Newton Homesite and Cemetery

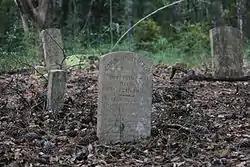

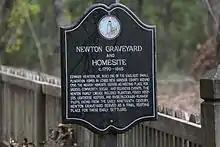
Historic marker at the site

The Newton Homesite and Cemetery are a remnant of the earliest settlement of the outer coast of North Carolina near Carolina Beach. The site is located southwest of Carolina Beach off Dow Road South, adjacent to the Federal Point Methodist Cemetery. It includes a small cemetery of its own, and the archaeological remains of an early homestead, dating to the early 18th century, and that of an early 19th-century homestead.